Morteza Mahjoub

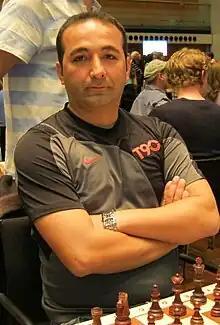
Morteza Mahjoob, 2010

Morteza Mahjoub or Morteza Mahjoob (born March 20, 1980) is an Iranian chess grandmaster. He won Iranian Chess Championship in 2005 and 2008.